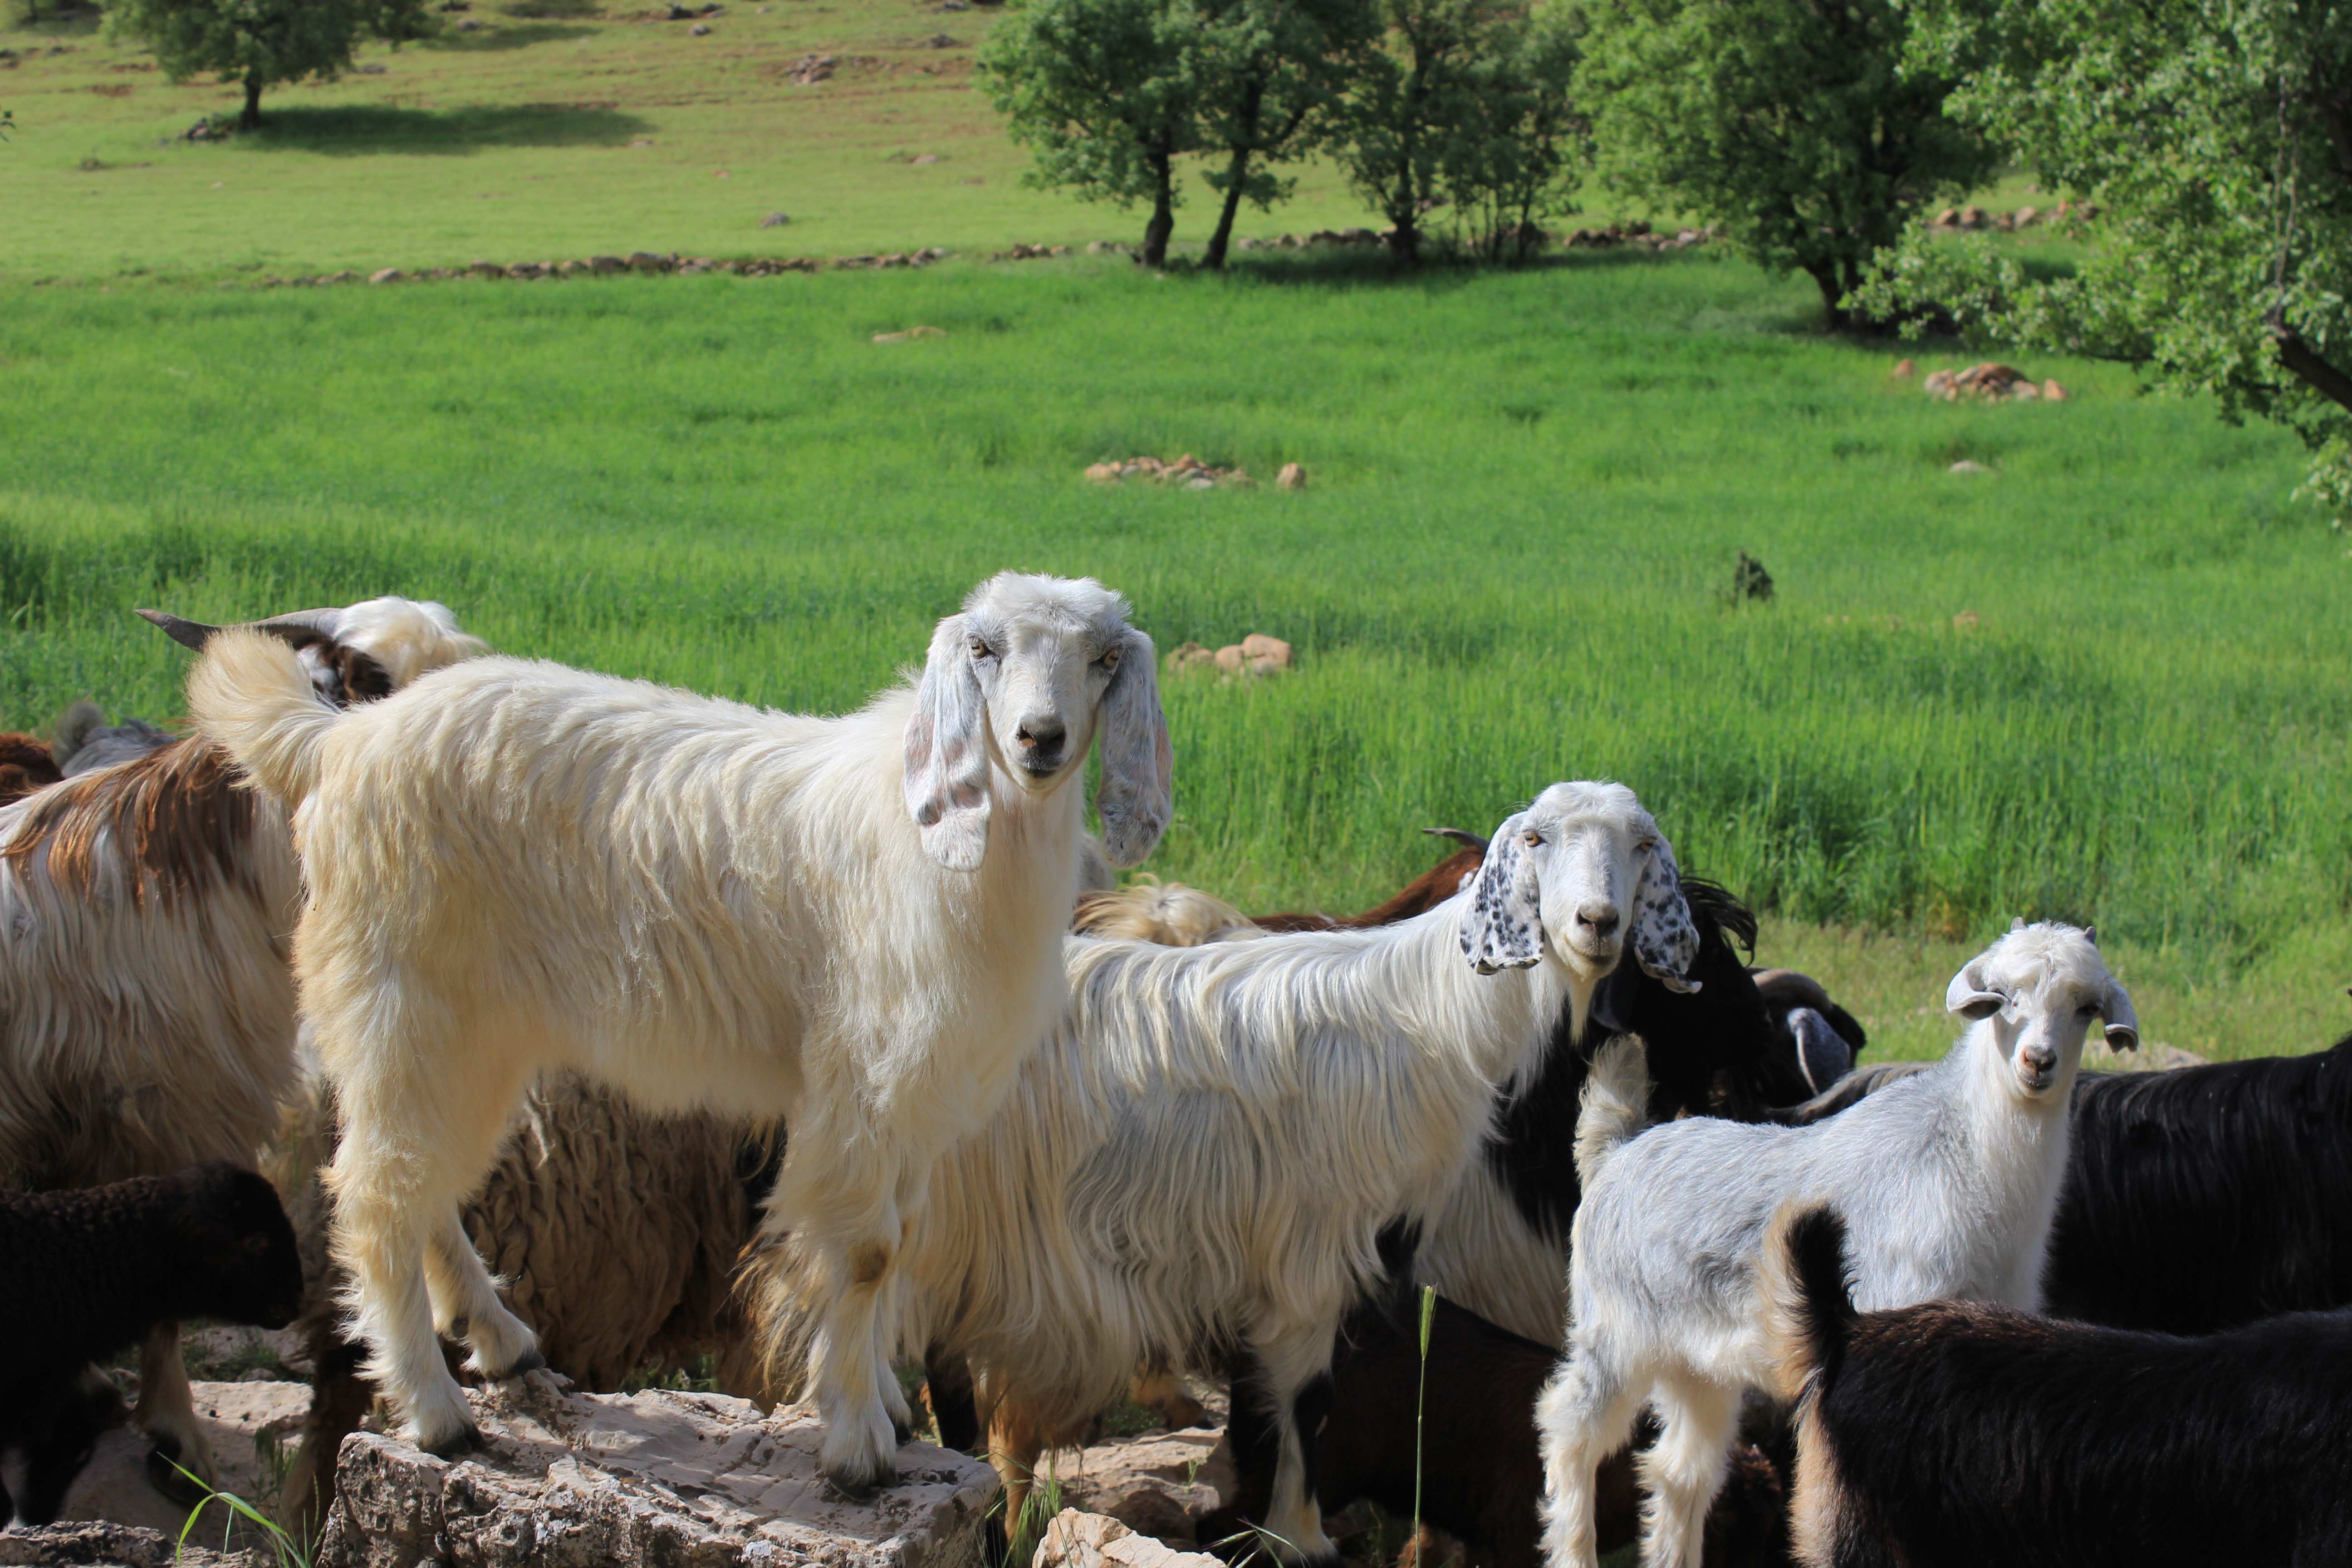
goat, herd, pasture, grazing, sheep, mammal, fauna, goats, vertebrate, sheeps, herding, goatherd, cow goat family